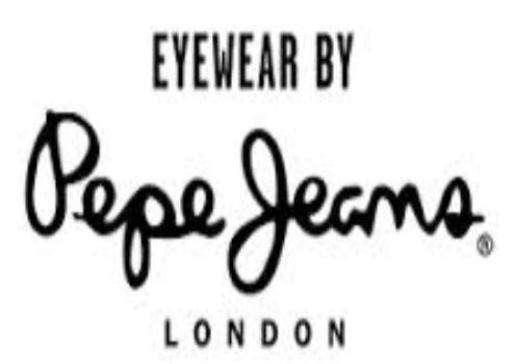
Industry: Clothes